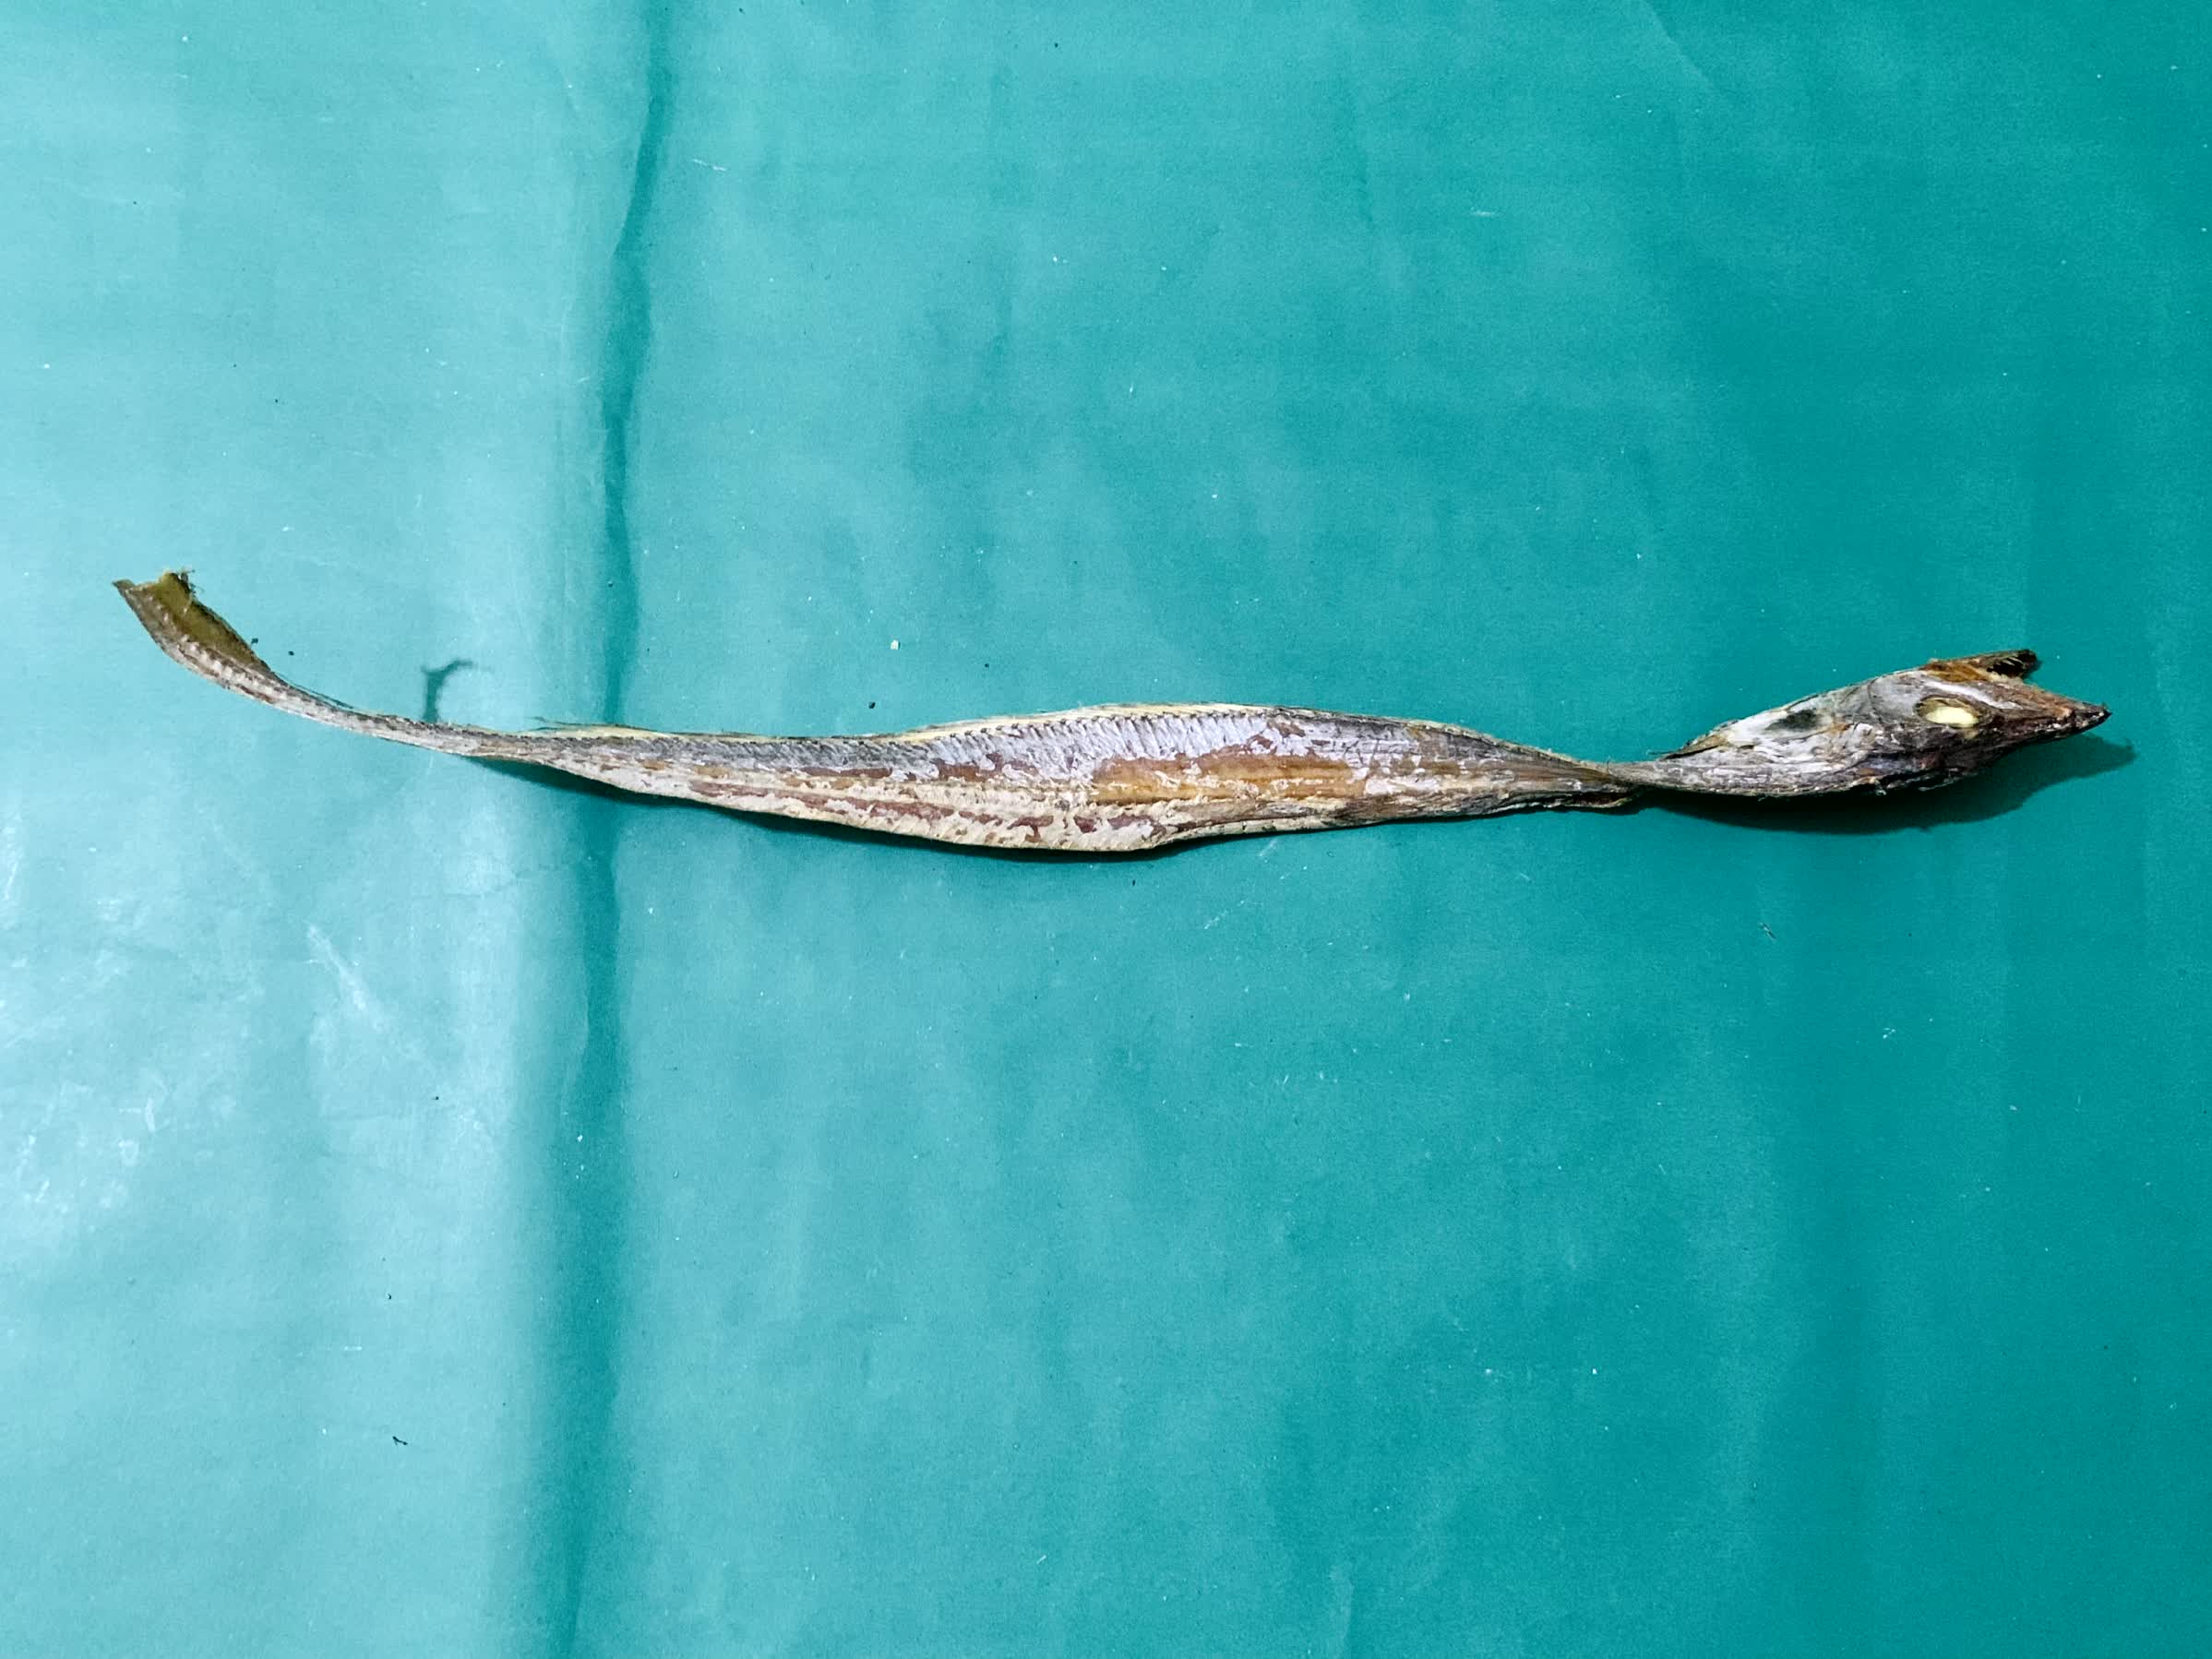
Species: Churi